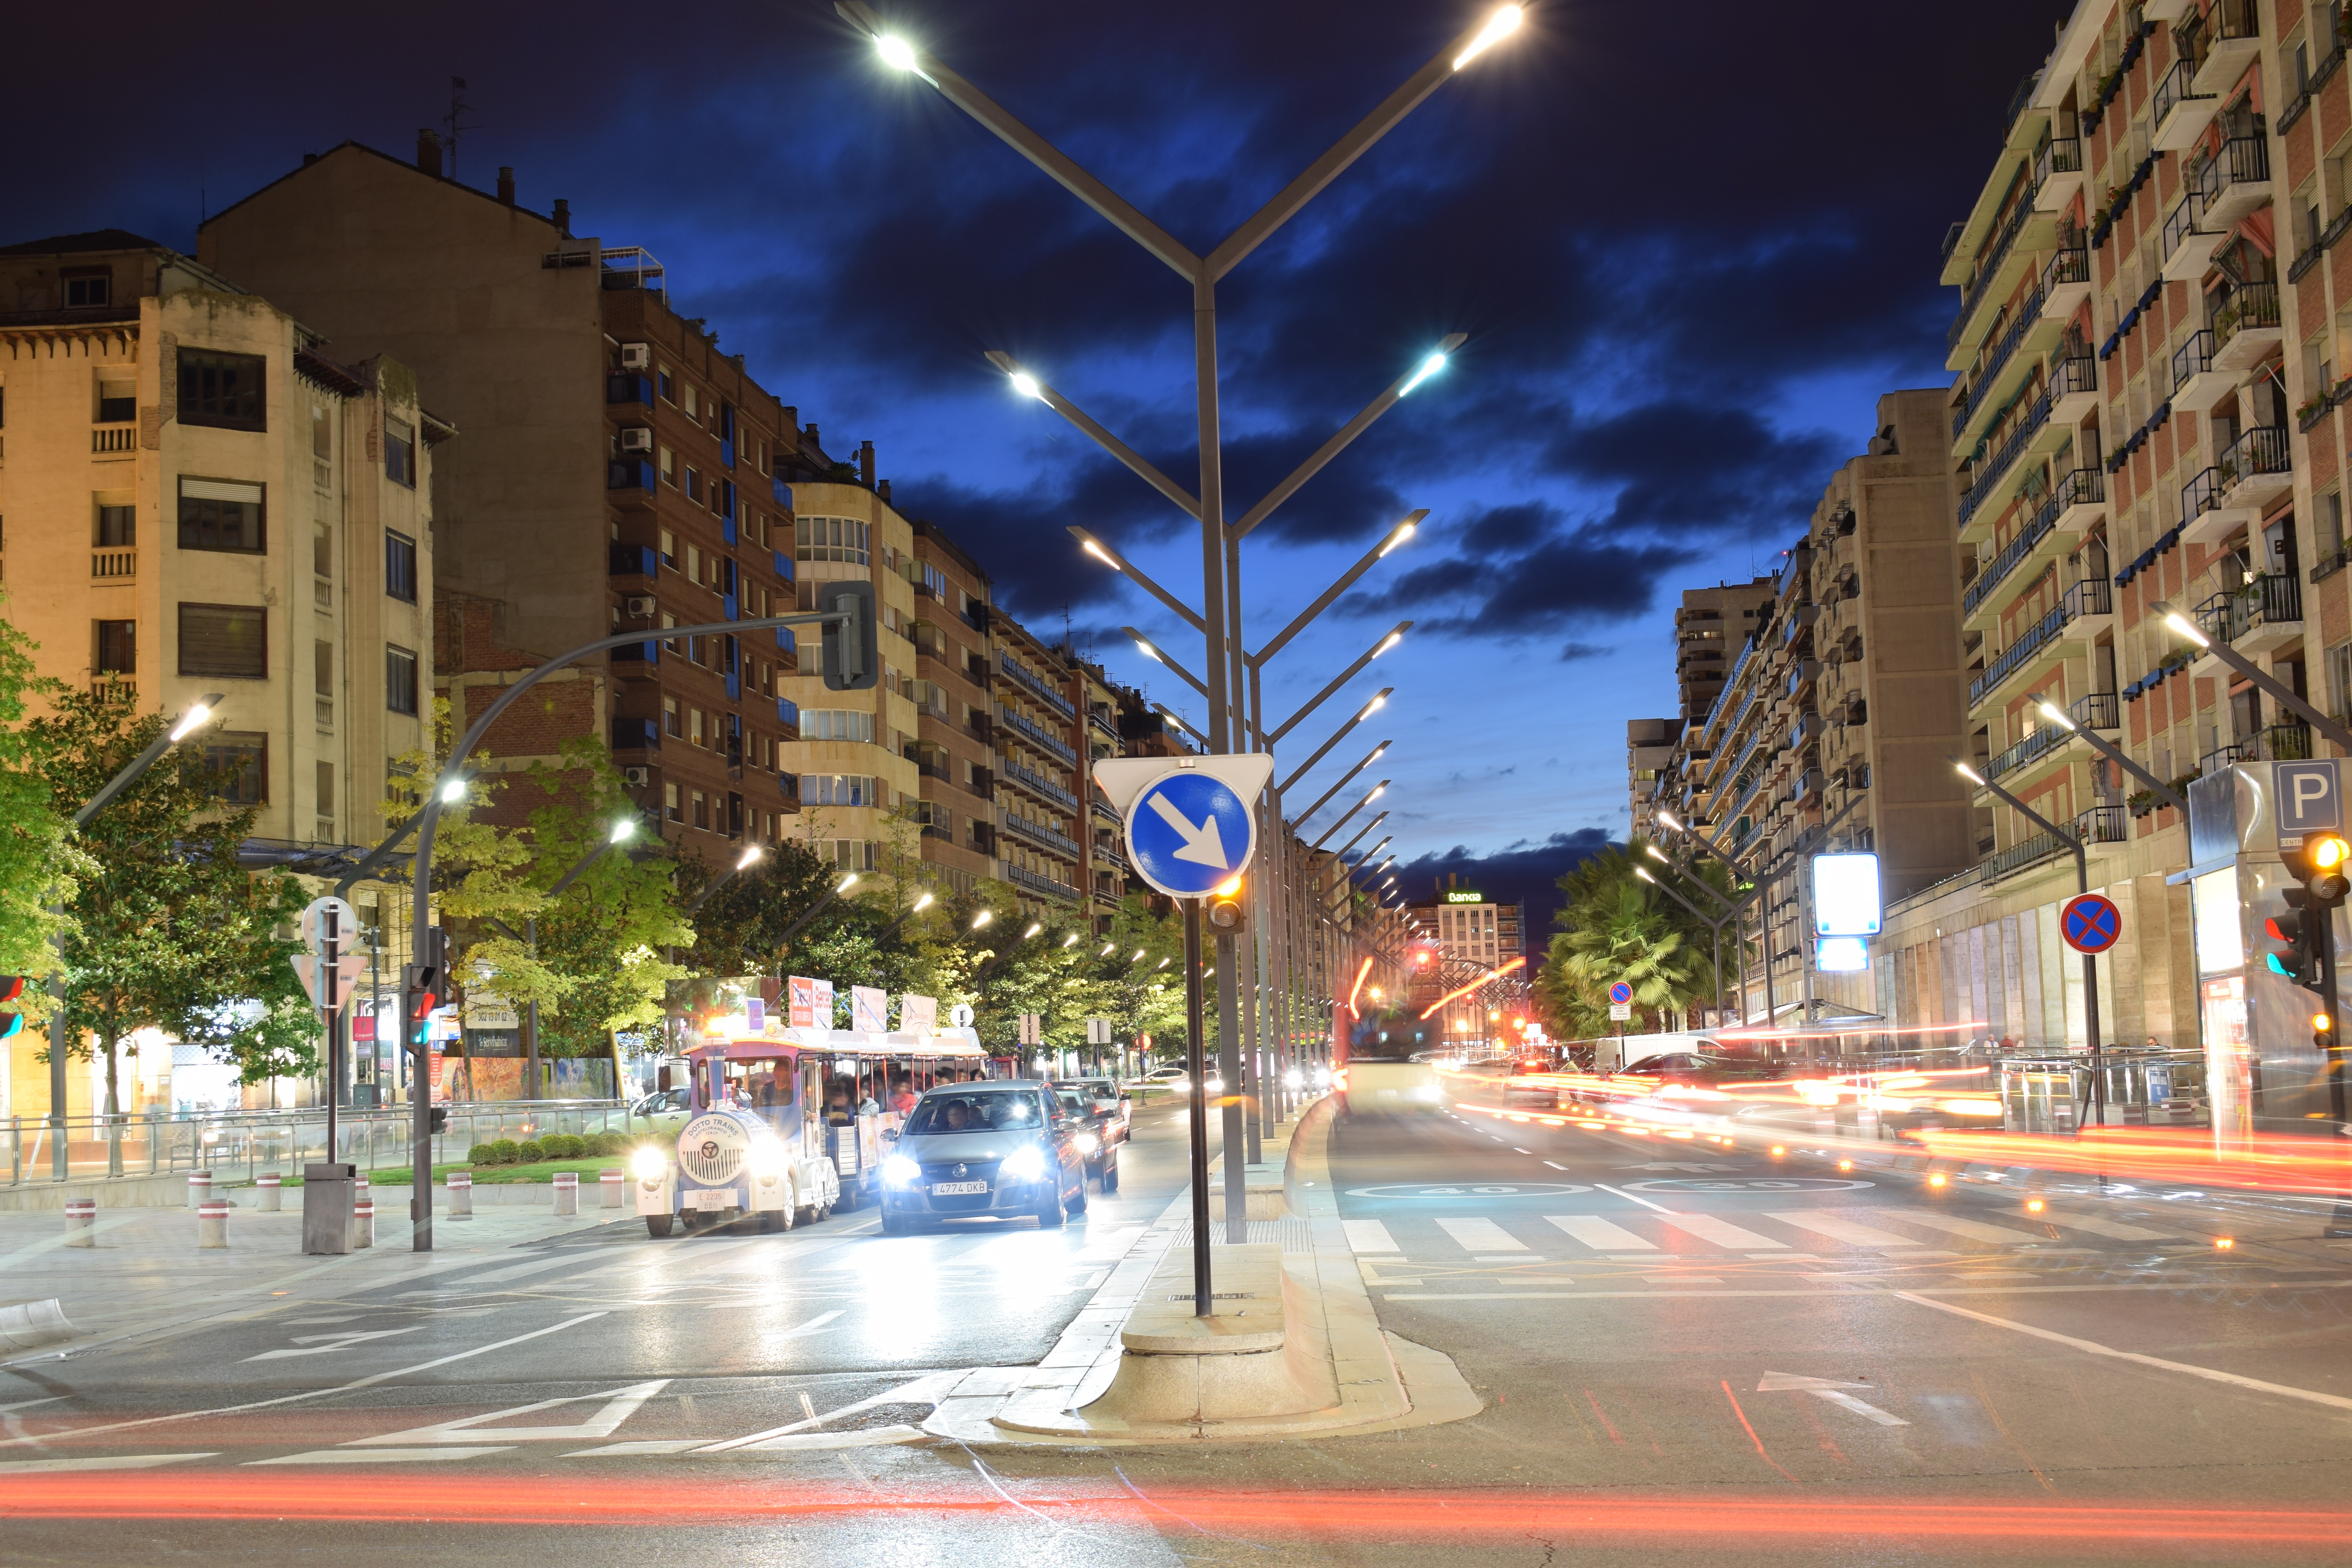
pedestrian, road, traffic, street, car, night, town, city, urban, cityscape, downtown, evening, vehicle, plaza, street light, speed, lighting, lights, infrastructure, light fixture, town square, long exposition, metropolis, neighbourhood, urban landscape, signals, urban area, residential area, human settlement, metropolitan area